Naval Weapons Systems Training Facility Boardman

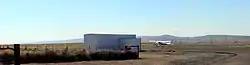
The Boardman Airport today.

The War Department established the Arlington Bombing Range by acquiring of land between 1941 and 1943. It was during these early years that the Boardman Airport, then known as the Boardman Flight Strip, was constructed. For the duration of World War II, Walla Walla Army Air Base used it for air-to-ground firing practice. Following the war, the Army marked the land as surplus.